Sopwith Baby

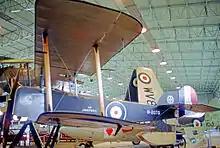
Composite Baby with original parts displayed at the Fleet Air Arm Museum, named "The Jabberwock"

The original components of two Babies built by Sopwith, Nos. 8214 and 8215, have been utilized to complete a composite aircraft for display at the Fleet Air Arm Museum at RNAS Yeovilton, Somerset. The exhibit has been marked with the serial "N-2078", which was a Blackburn-built aircraft, and has been named "The Jabberwock".